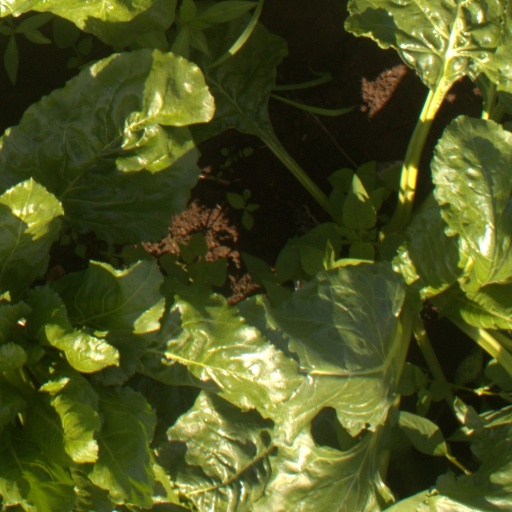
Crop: sugar beet